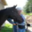
Label: horse